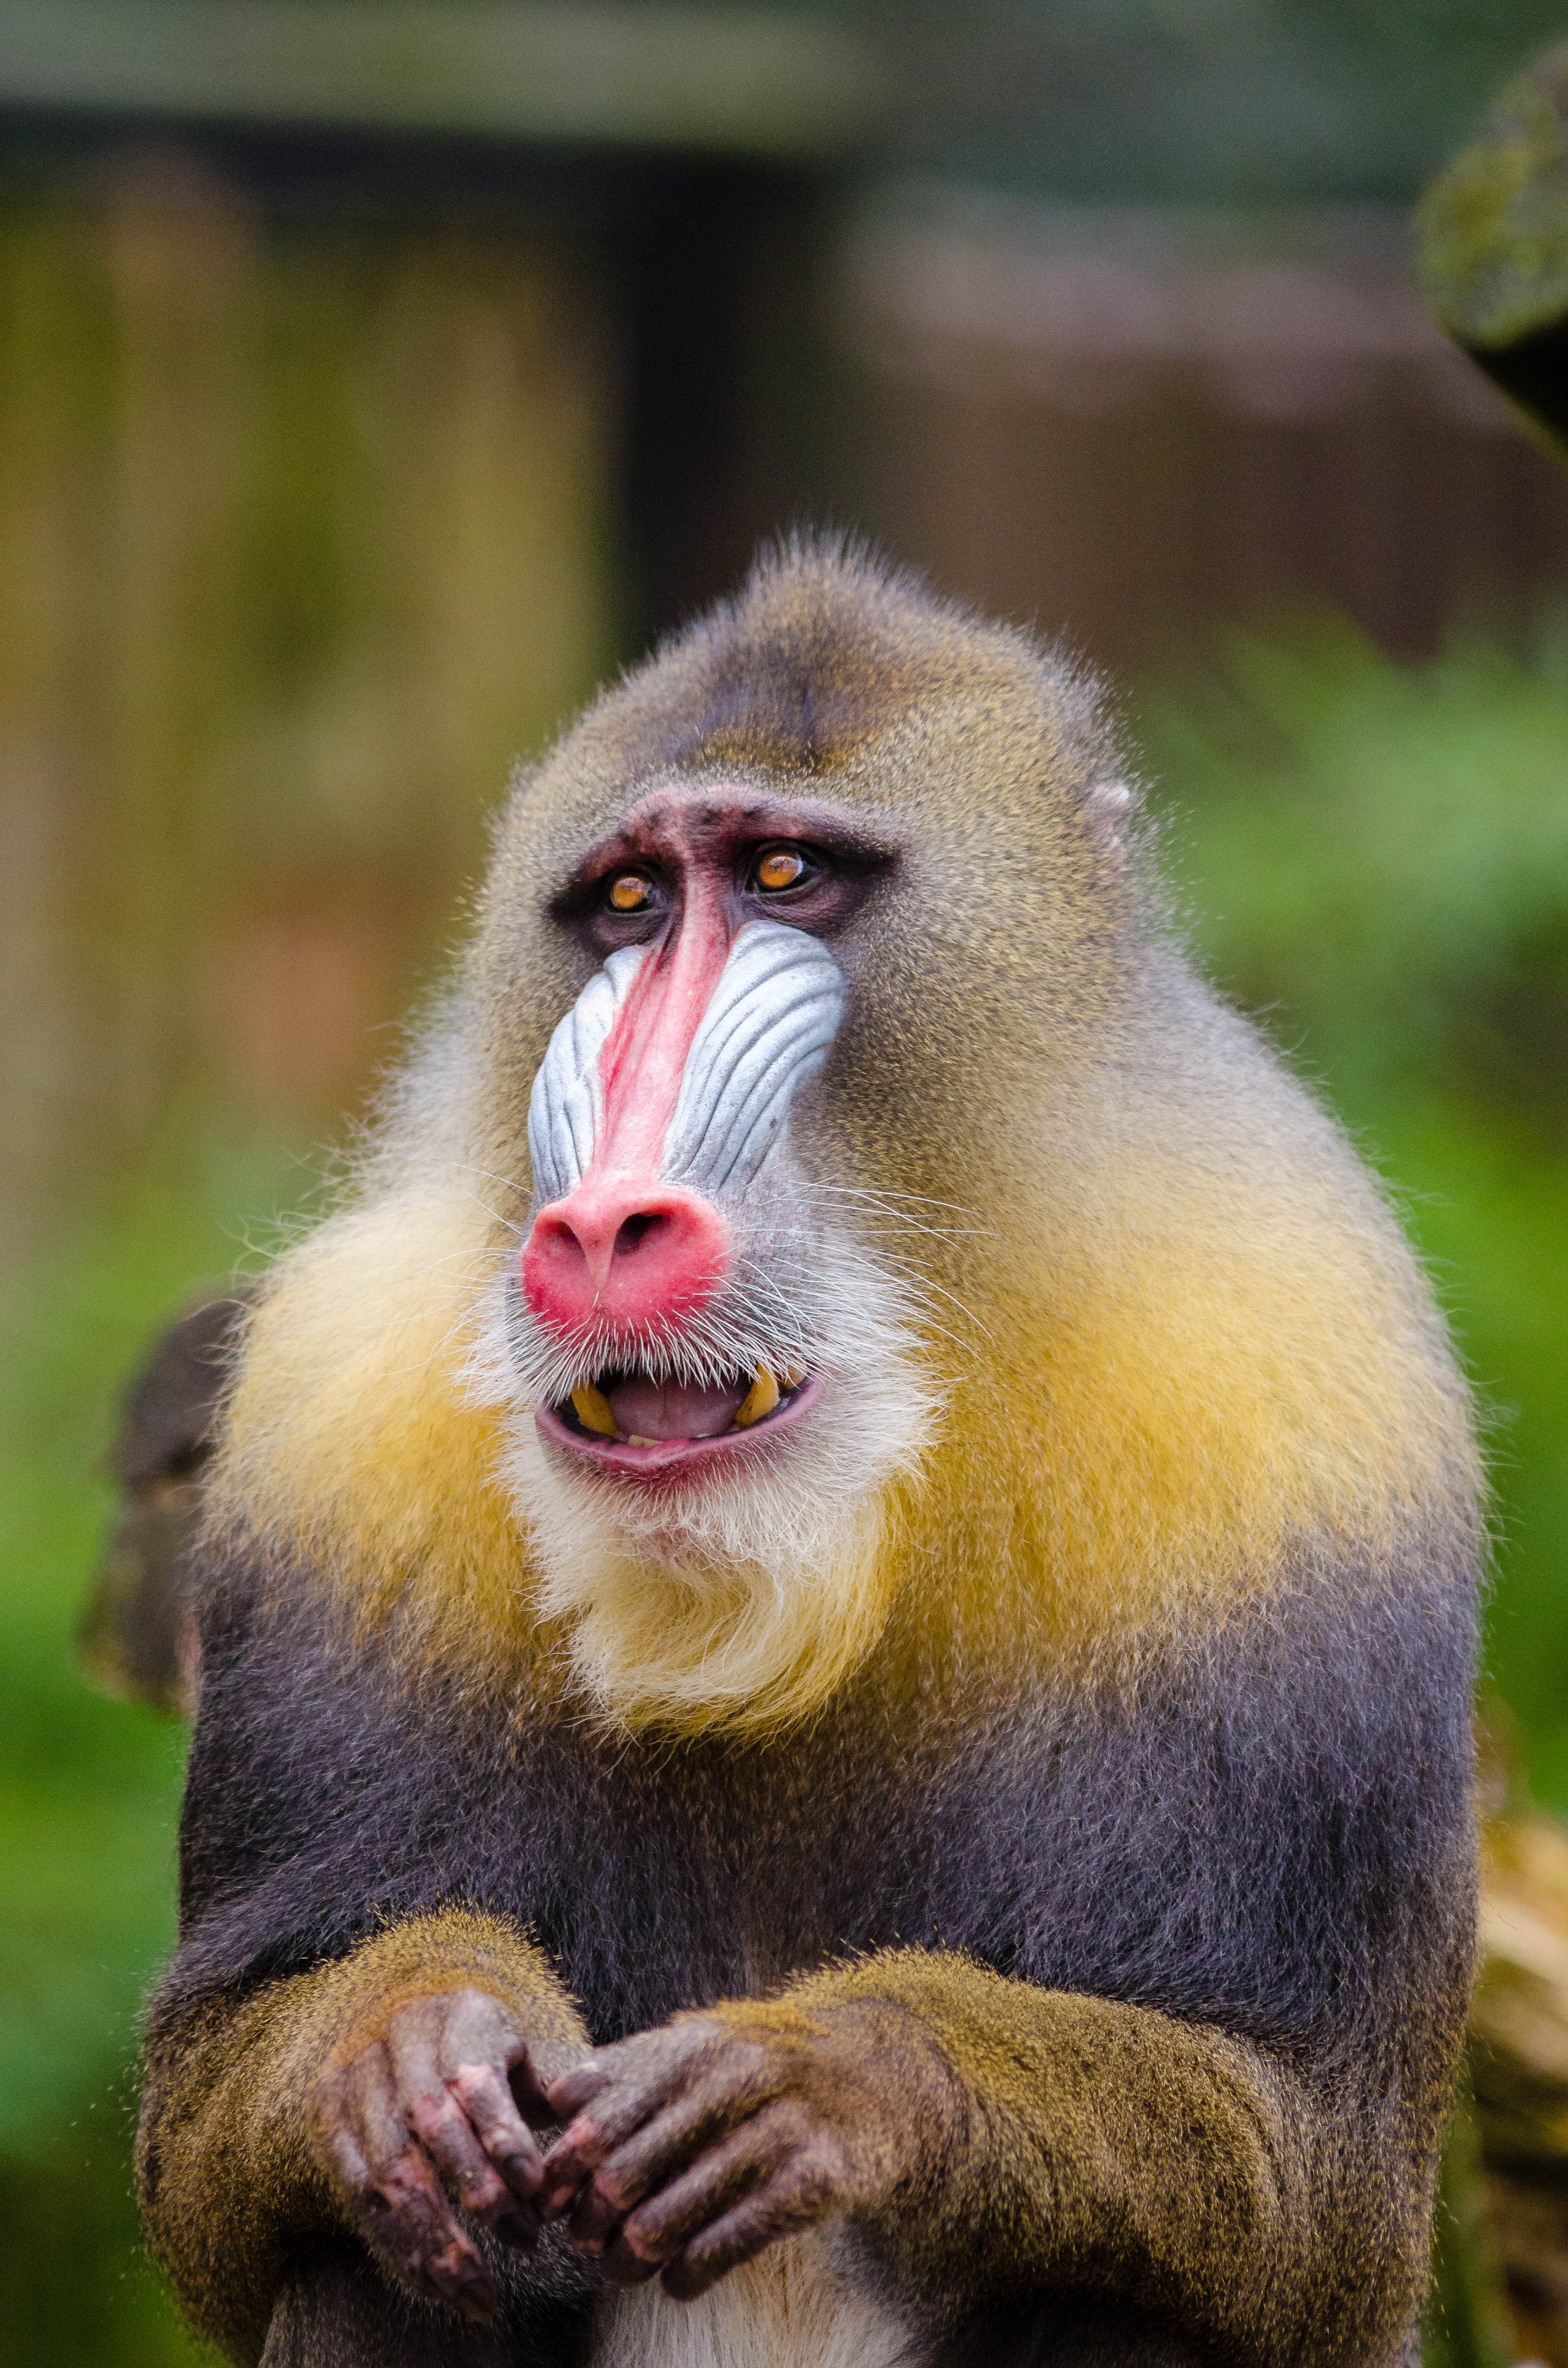
nature, bokeh, vintage, old, male, wildlife, zoo, fur, portrait, red, lens, mammal, nikon, monkey, fauna, primate, world, drill, squirrel monkey, baboon, furry, vertebrate, germany, deutschland, sigma, natur, tier, fell, sphinx, d7000, tierpark, pelz, pelzig, iucn, list, vulnerable, 300mm, mandrill, affe, mandril, objektiv, cercopithecidae, mandrillus, mandryl, barwnolicy, macaque, m nnlich, m nnchen, r hol c, old world monkey, langur, capuchin monkey, new world monkey, tufted capuchin, white headed capuchin